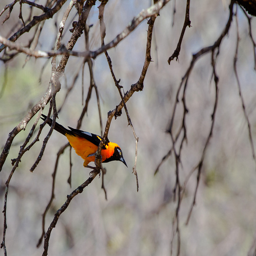
A vibrant yellow and black bird sitting on a branch.
A yellow and black bird sitting on a branch in the tree.
 a small bird on a branch in tree
An orange and black bird perched on a tree branch.
The black and orange dog is sitting in the bare branches.